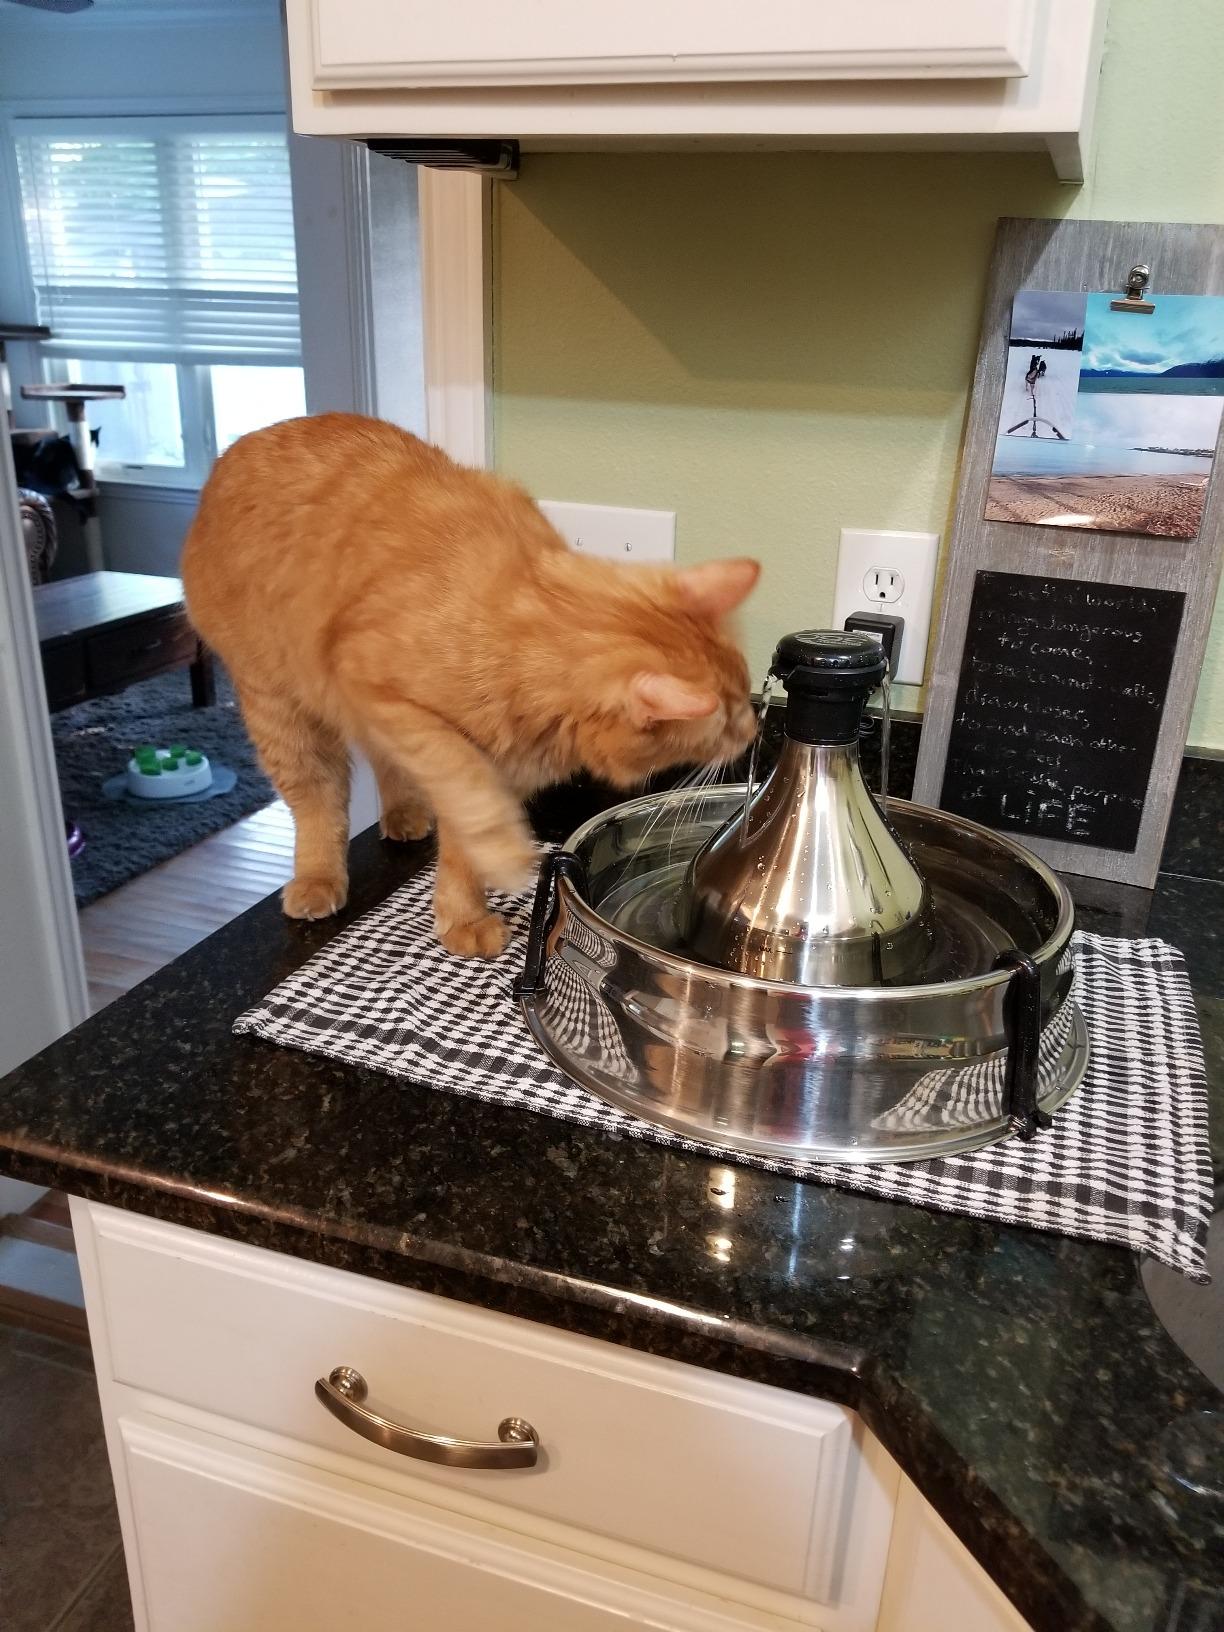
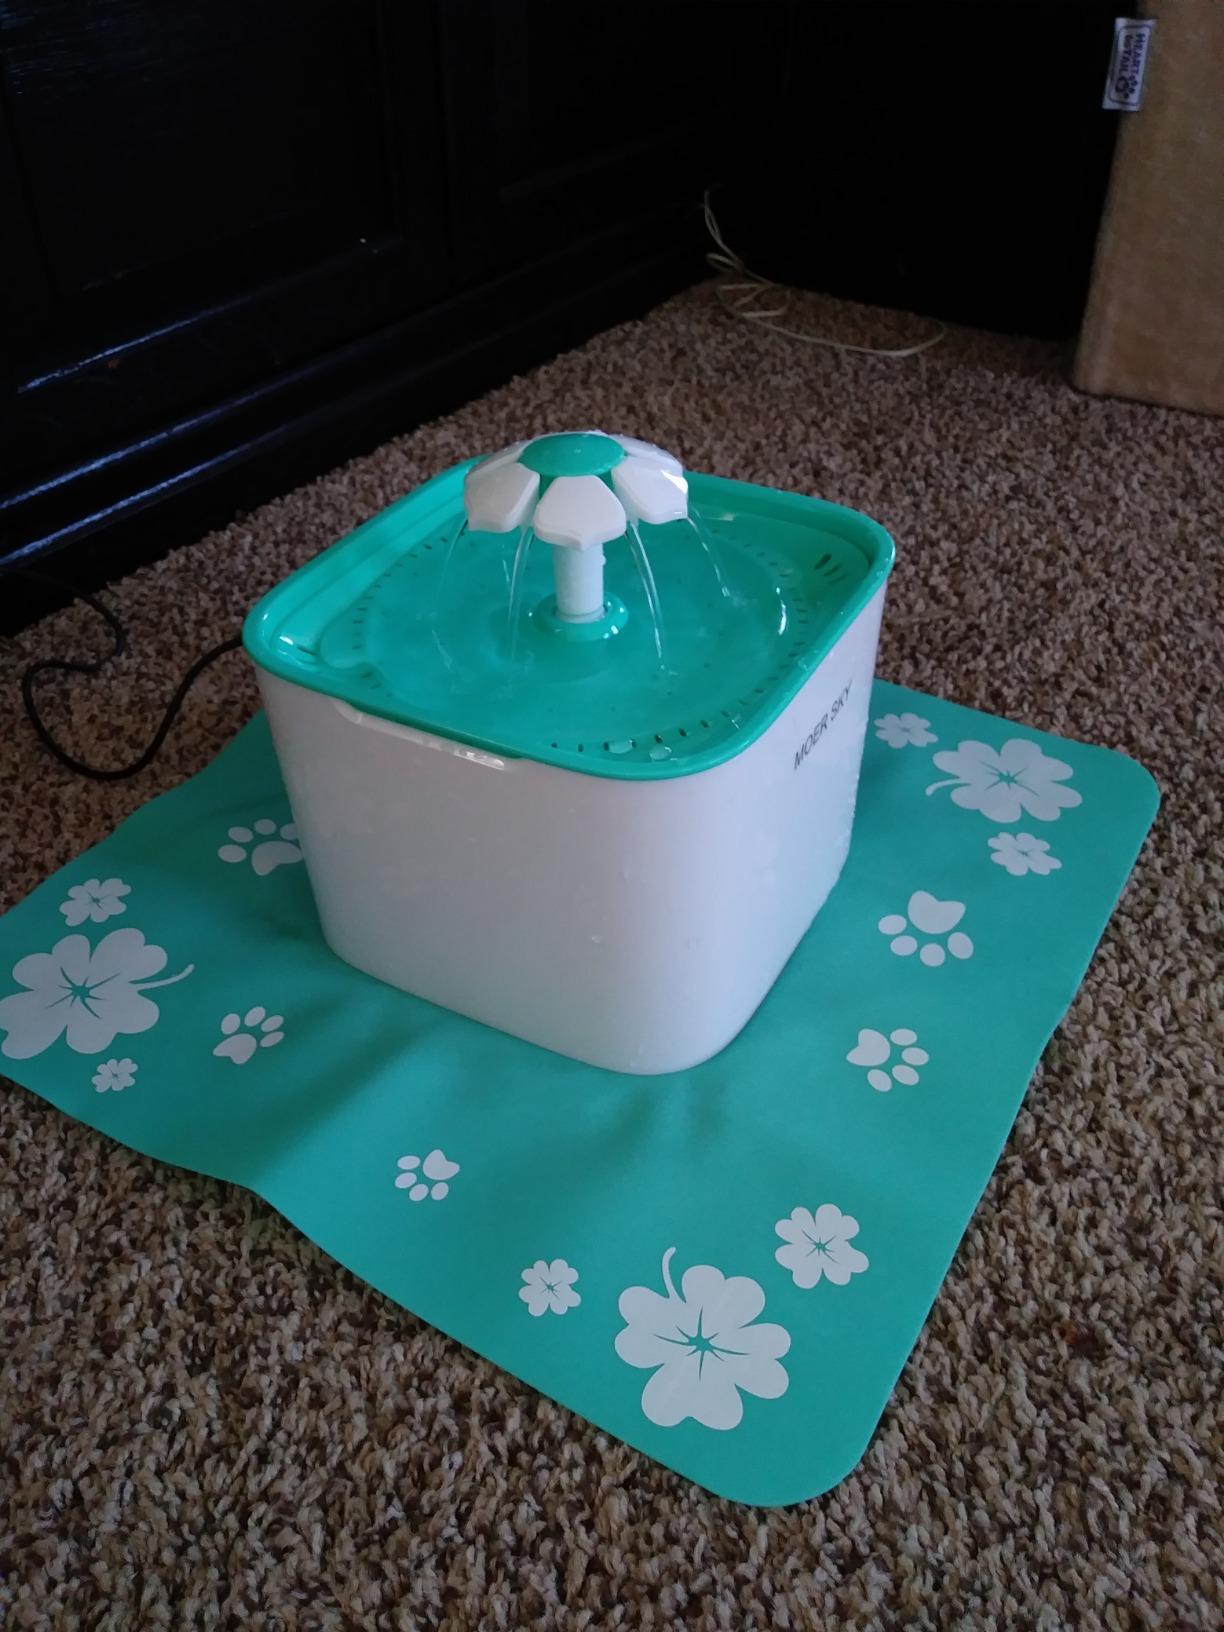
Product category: items_bowl
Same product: no